9th Bomb Squadron

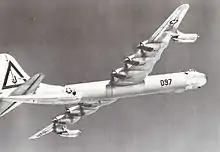
9th Bombardment Squadron B-36 Peacemaker

On 1 July 1948, the 9th received its first Convair B-36A Peacemaker, the initial production version of the bomber, followed by a second B-36 on 12 July. Flying the massive new bomber, the squadron prepared for a maximum effort flight in July over New York City to celebrate the opening of the Idlewild Airport. The 7th Bombardment Wing was designated as the lead unit in the formation led by Major General Roger M. Ramey, Eighth Air Force commander. The 9th flew three B-29s in the formation.